Coming from the Mill

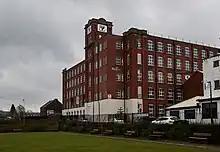
Elements of the Acme cotton mill in Pendlebury (demolished 1984) are evident in the painting

"Coming from the Mill" does not depict a real factory, but rather a composite scene consisting of individual buildings with real details from Lowry's imagination. Lowry based many of his paintings on the industrial landscape of Pendlebury, Salford, where he lived for part of his early life. Lowry recalled an inspirational moment at Pendlebury railway station: "One day I missed a train from Pendlebury – [a place] I had ignored for seven years – and as I left the station I saw the Acme Spinning Company's mill… The huge black framework of rows of yellow-lit windows standing up against the sad, damp charged afternoon sky. The mill was turning out… I watched this scene – which I'd looked at many times without seeing – with rapture…"